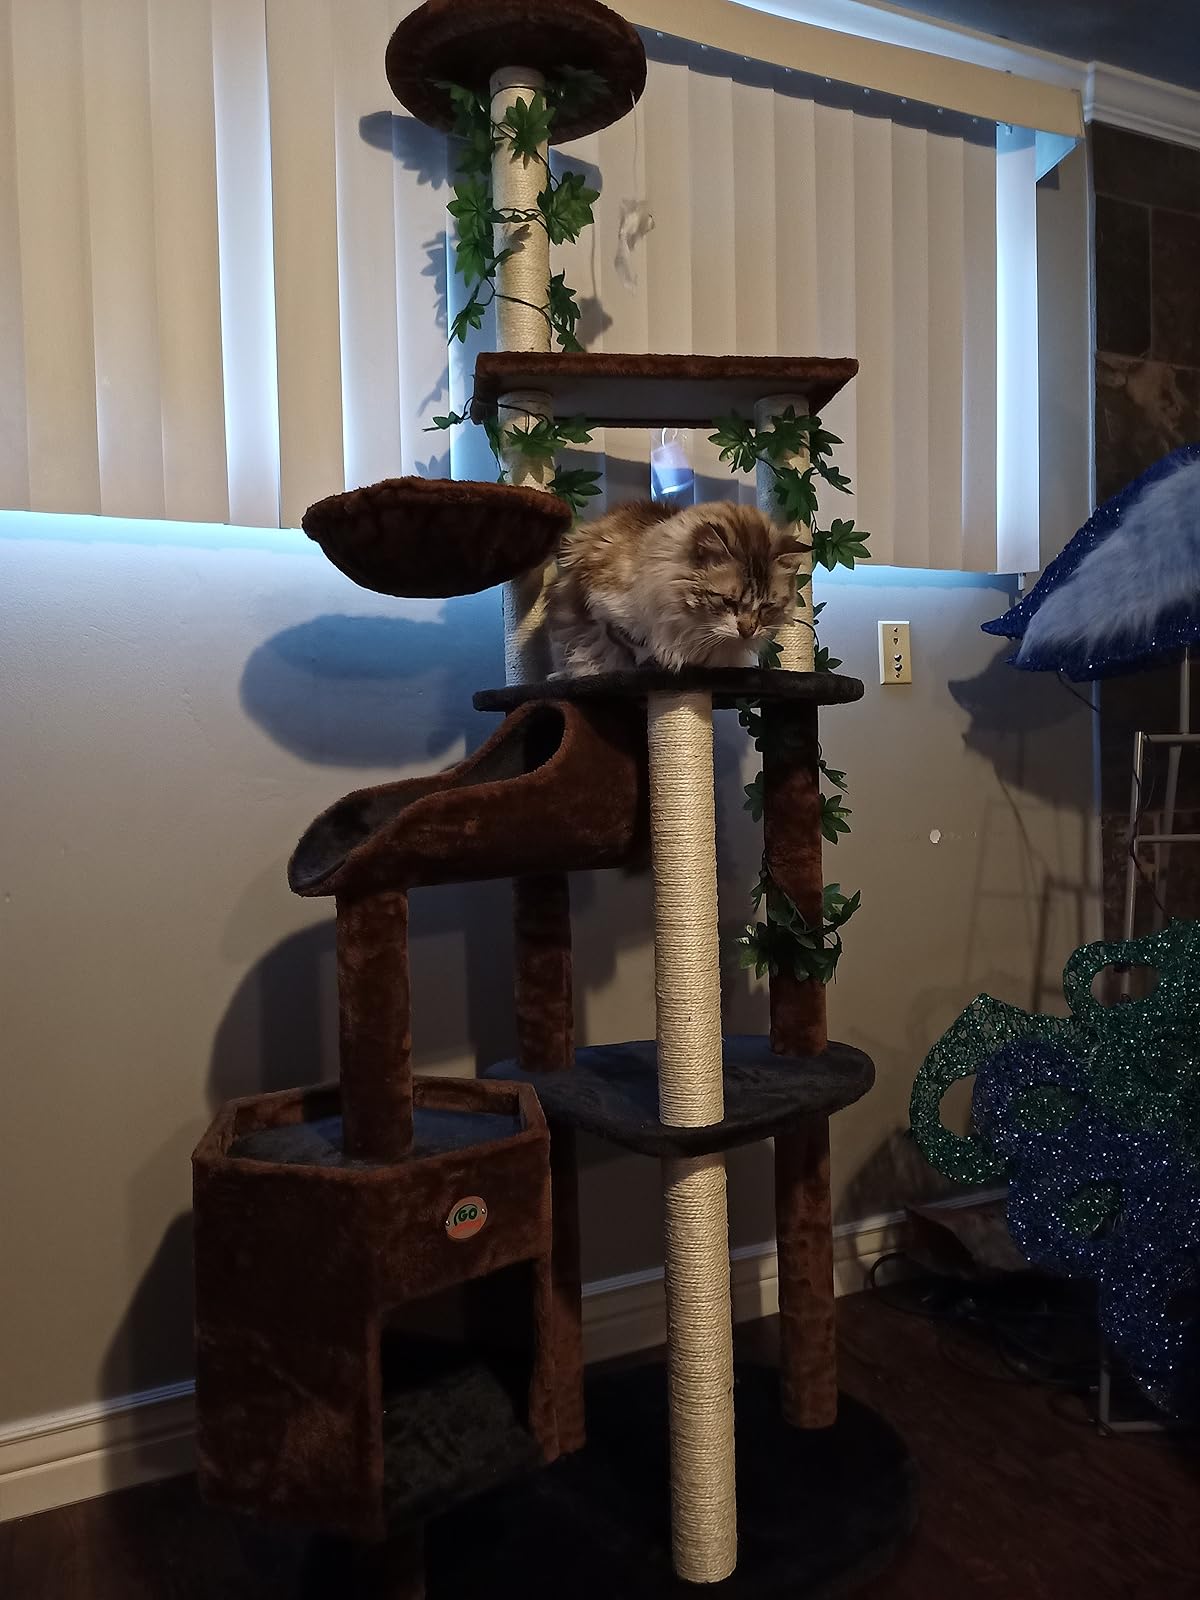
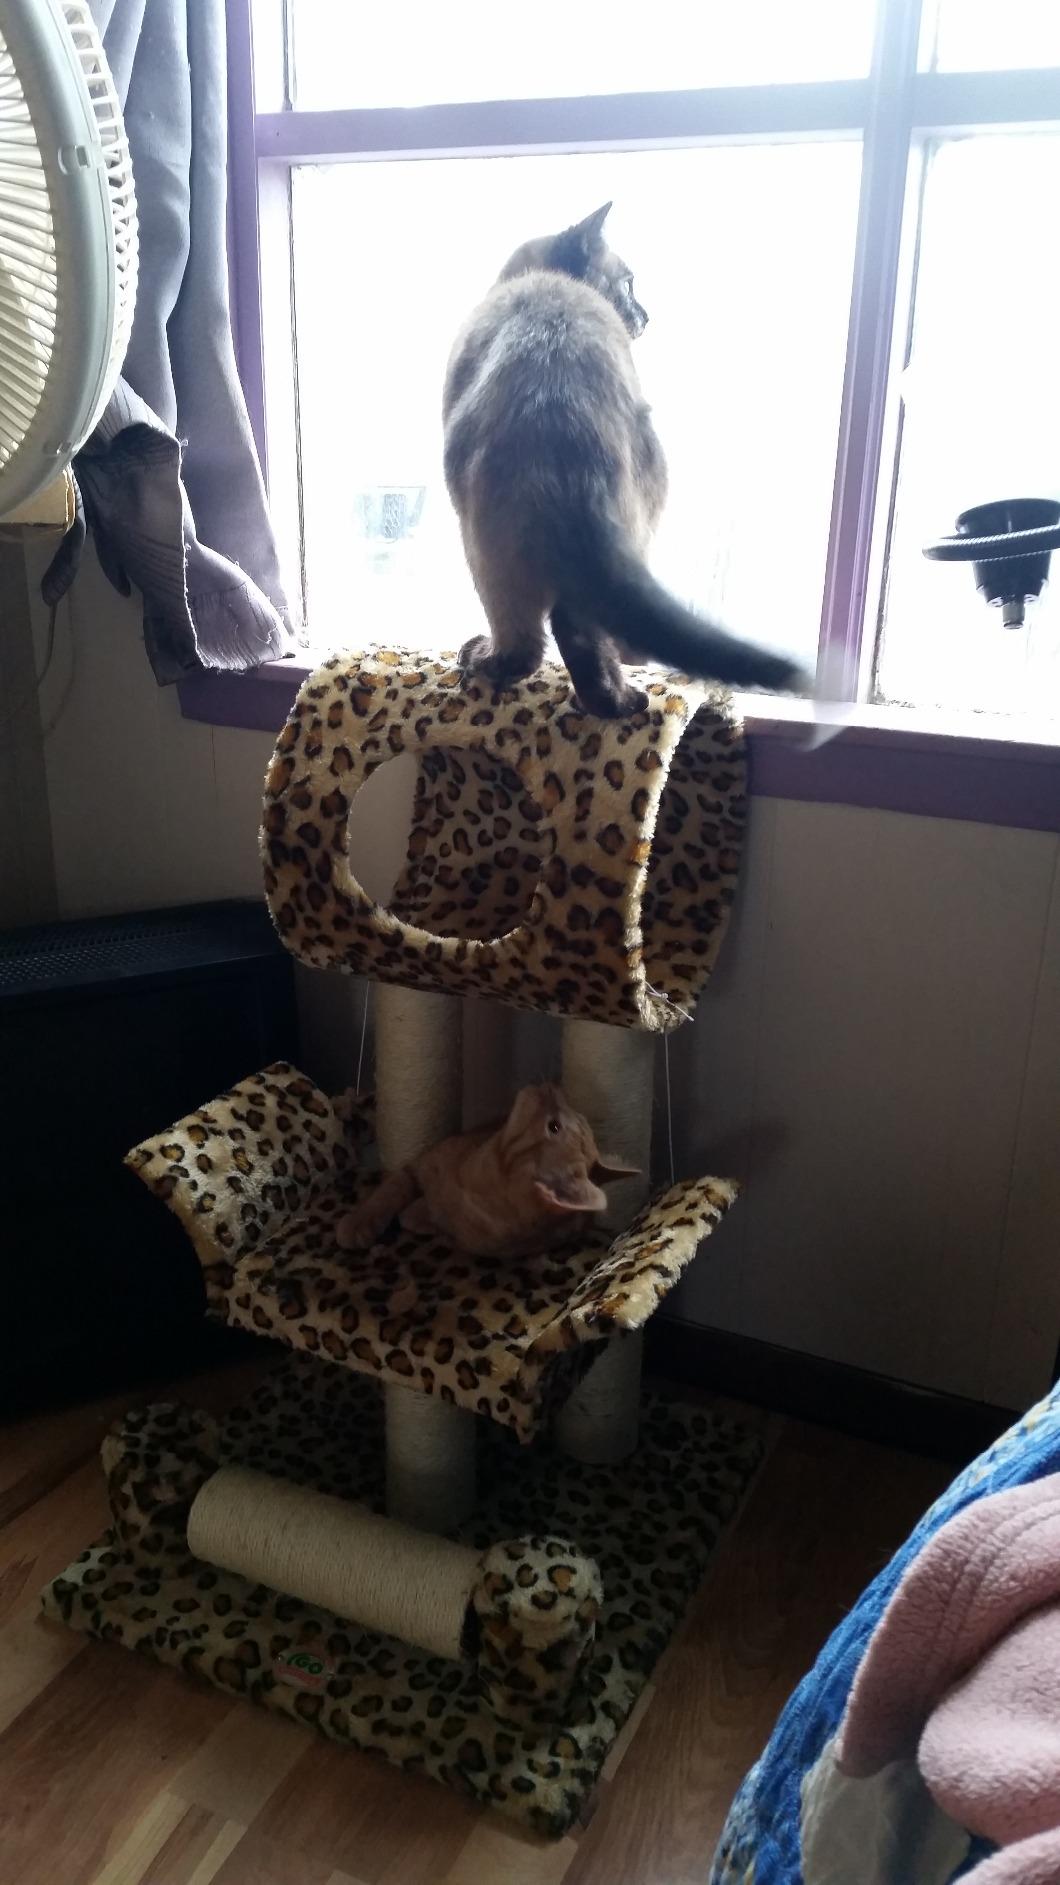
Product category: items_cat tree
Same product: no